Supermarine Spitfire operational history

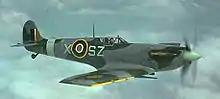
Spitfire L.F Mk Vb of 316 (Polish) "Warszawski" Squadron. This Spitfire has the "cropped" Merlin 45 series engine and the "clipped" wings.

From late 1942, in an attempt to achieve some degree of parity with the Fw 190, some squadrons received the L.F Mark VB. This version had reduced diameter supercharger impeller blades on the Merlin for optimum performance at lower altitudes and the wing-tips were removed and replaced by short fairings to improve their rate of roll. These aircraft were unofficially known by their pilots as "clipped, cropped and clapped" Spits, referring to the fact that many of these Spitfires, thus modified, had seen better days ("clapped out").